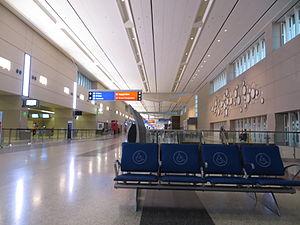
La vallée de Las Vegas est une région métropolitaine de près de 1 600 km² dans la partie sud de l'État du Nevada aux États-Unis.